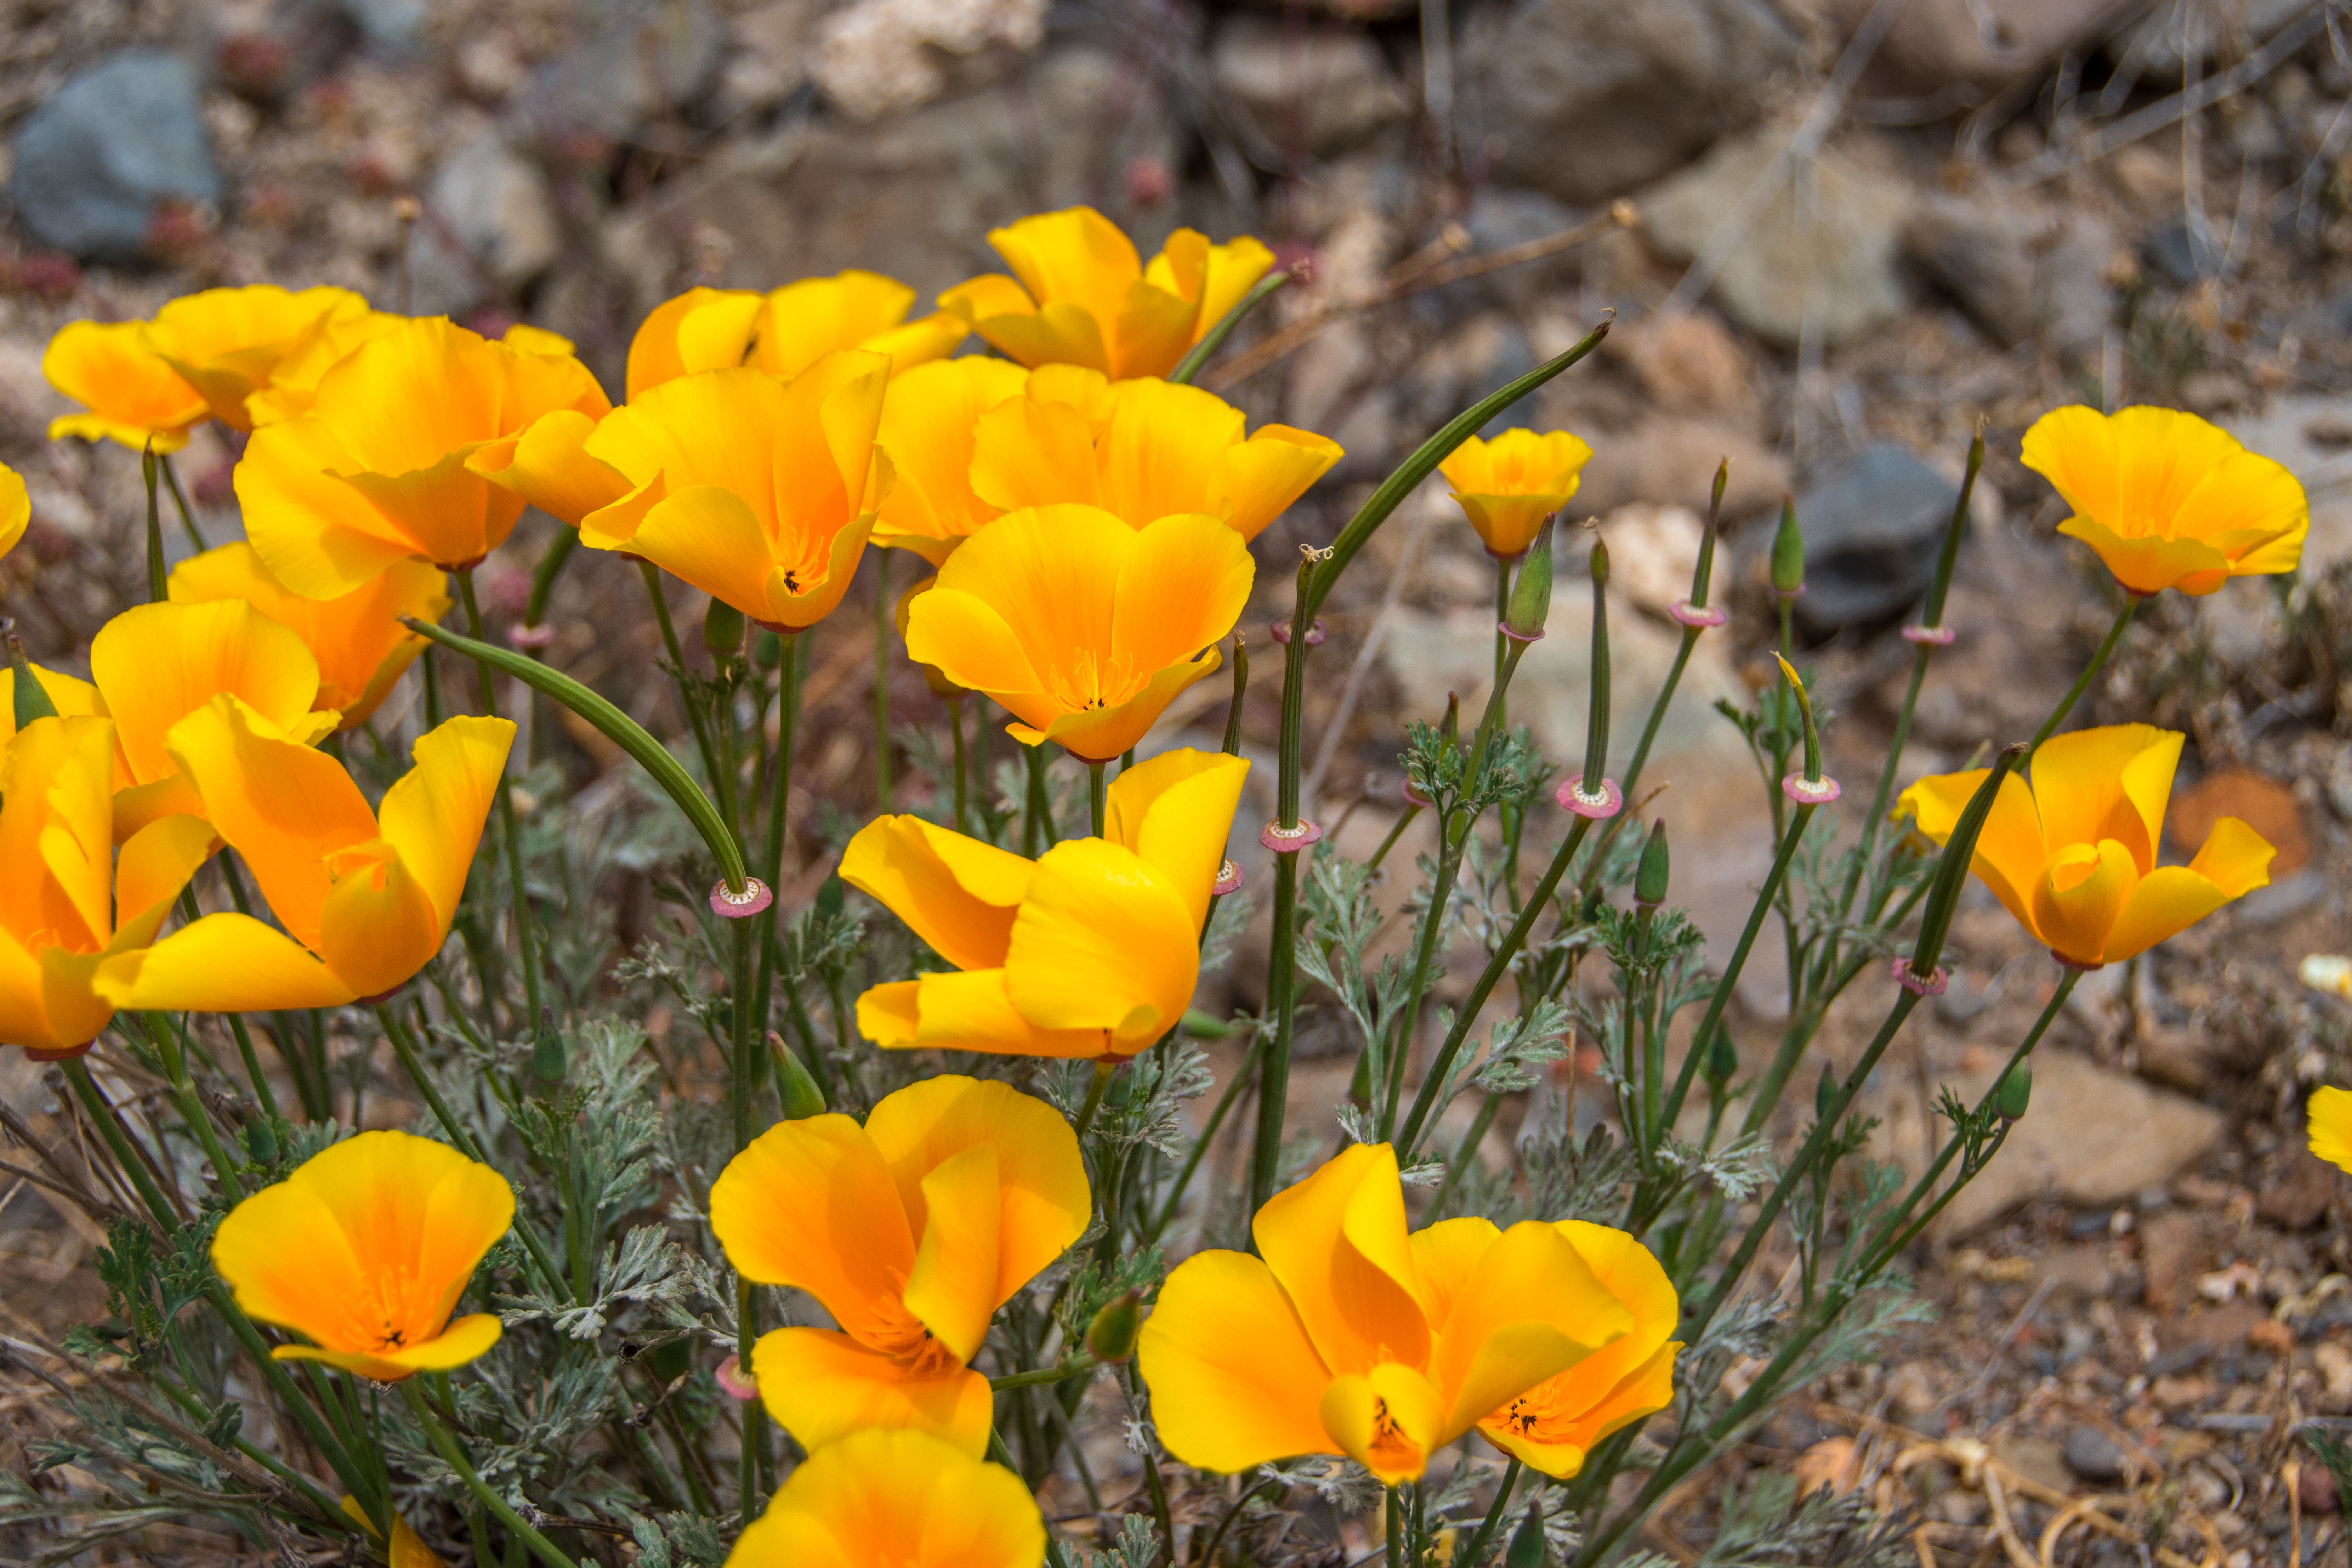
nature, plant, field, flower, petal, botany, yellow, flora, wildflower, flowers, tenerife, crocus, yellow flowers, flowering plant, eschscholzia californica, annual plant, land plant